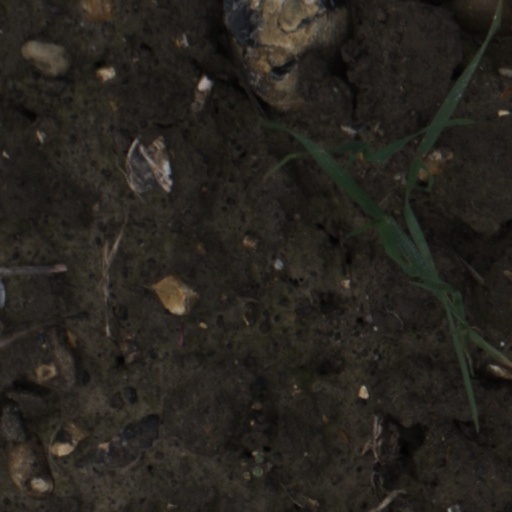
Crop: wheat